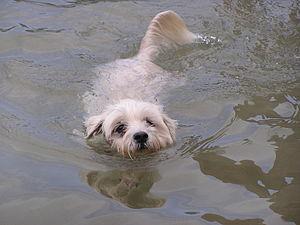
La nage du chien est un style de nage simple. Il est caractérisé par le nageur couché sur sa poitrine et un mouvement alterné des mains et des jambes qui rappelle la façon dont nagent les chiens et les autres animaux. Il s'agit effectivement d’un « trot » dans l’eau plutôt que sur terre.